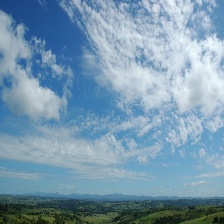
Cloud type: Altocumulus